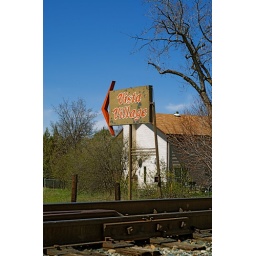
This sign is basically in someone's backyard. The only road you really can notice this sign from is the railroad.